Hiushinai Station

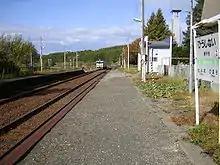
Platform

Hiushinai is an unstaffed station with two side platforms alongside two railway tracks. It has a toilet and a waiting room.